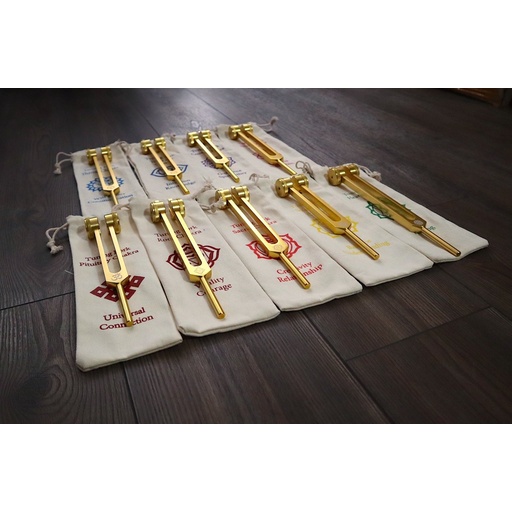
Myriad Melodies' Professionally Tuned .25 9pc Secret Solfeggio Set - Classic 9pc Set - Chakra Printed Engrams, Bio-field,
Myriad Melodies' Secret Solfeggio Weighted 9pc Gold, Silver, and Gray (Limited Edition) Tuning Fork set will make a great addition to your collection of sound instruments. The Solfeggio frequencies refer to the elegant frequencies derived using Pythagorean mathematics and the love frequencies that emanate from the bio-field of people who have fervently chanted and sung the Solfege as praise and as prayer. The mathematically derived frequencies were recently discovered and were aligned with the ancient Solfege seed sounds, becoming a phenomenon of sound healing. The Pythagorean derived frequencies serve to align us with the sacred geometry of sound, helping our Chakras to become in tune with the healing energies that are all around us and accessible through vibration. The human body has seven major regions, each corresponding with a musical note, and so we are a living octave of ascension, a part made in the image of the whole. This octave of sound is represented by the Solfege seed sounds DO, RE, MI, FA, SOL, LA, and TI. Correctly annunciating the seed sounds while singing or chanting stimulates the Chakras and harmonizes us with the order, balance, and beauty of the universe, filling the aura or etheric light of the bio-field with love frequencies. This is the power of the Solfege. The Love Frequencies are qualities like joy, inspiration, compassion, longing for the beloved, hopefulness, and good will. Whatever system of beliefs you have, this is a very healthy energy dynamic that can promote effective communication with you and your client, foster a healthy dialog within yourself, or help you connect with the higher energies as you imagine them to be, such as the angelic realm, the quantum nature of the universe, or the guides of the spirit world. If you believe in the transcendent power of love, those energies can be accessed from any distance and from any time. This is the same philosophy as Reiki and Distance Healing. If you subscribe to this philosophy, it is your natural potential as a living being in the universe, a living octave of ascension, uplifting yourself and others with the message of love. For thousands of years, people have sung and chanted sacred sounds, connecting them with the love frequencies. The love frequencies are all around and within us, as beauty and order, and in our friendships and love relationships. It can also manifest as a connection with the universe or creator, mental insight, healing energy, wisdom for spiritual advancement, and supreme compassion. Demonstration of how to use the tuning forks - https://www.tiktok.com/@cassieinspires/video/6967905948144897285 As a practitioner, you can use the Solfege by chanting the seed sounds or mentally reciting them. While applying the tuning fork to yourself or a client, mentally recite any of the seed sounds. The seed sounds stir the Chakras or wheels into moving together as one to convey vital energy through the body. The hidden frequency SKY 174 Hz in this set is associated with the sacred sound AH. The SKY can be thought of as the breath of life that breathes creation into existence first with the sound AH. Think of something that you love more than anything any in the world, or something that you found to be so beautiful, or a selfless act that moved you to tears, and feel the outpouring of this energy in the Heart Chakra as the sound AHHHH. If you practice tuning into the sound and energy of AH, you can connect with a profoundly loving energy. It instantly relaxes you and changes your vibration, fostering gratitude and acceptance. By asking your client to intone this sound at the same time, you can create a powerful coherent field of creative energy. AH is the feeling of love and it is the breathing into existence of creation. Using this sacred sound in your practice is a way to align yourself with the universe to naturally manifest healing. It is a guiding and protective energy, and through the intelligence and processing power of the Heart Chakra, knows where we are on the path and what steps we need to take. The next frequency is LAND 285 Hz and it is associated with OM, the sound of creation. LAND is the earth, physical creation, and so its energy is very grounding, and like the earth it is the strength and foundation of our energy system. This tuning fork has a beautiful dark, earthy gray color. The Root Chakra, UT 285 HZ, is deeply rooted into this level of reality. We connect with it when we are drawn to be out in nature, to be in harmony with the energy of the earth. Advanced practitioners recite OM for its effectiveness at quieting the mind, relaxing the body, and dissolving the constructs of the mind to experience oneness. OM is associated with many reports of profound healing, awakening, and spiritual development. As with all of the Solfege seed sounds, it is beneficial to both the practitioner and the recipient. Chanting OM as a group can create a powerful resonance, and guided by thought, intention, and visualization, can become healing energy or prayer. The Solfege was associated with many benefits for those who chanted and sung them. Each culture has their own versions of these ancient syllables. For those who practice chanting and singing, to annunciate the seed sound requires correct posture, breath control, and coordinated movement from the entire body. Employing the diaphragm, pulling the shoulders back, and tucking the chin, allows the correct annunciation of the seed sound or musical syllable to be found. The dynamic activity of chanting and singing is one the best examples of sound healing. It creates a movement of vital energy that travels up and down through muscle groups, the nervous system, the organs and cells, and the Chakras associated with the major regions of the body. It is an activity done with love and often as a form of affirmation and prayer. Mantra is a powerful and effective practice that uses breathing and vibration to regulate bodily functions and help to create the conditions for the body and mind to heal. You'll be surprised at how effective a simple breathing practice can be. Repeating out loud or mentally reciting a sound or word generates momentum and energy within that body as Prana or Chi. Inside the space of one breath we can become fully centered for meditation practice, and this can be an effective technique to use for both practitioner and client. Daily practice is key to getting the best results. The original 6 tones and the 3 hidden or secret tones are brought together to form a complete set. The Solfeggio Tones - 6 ORIGINAL TONES: UT 396 Hz RE 417 Hz MI 528 Hz FA 639 Hz SOL 741 Hz LA 852 Hz ADDITIONAL 3 TONES: SKY (AH) 174 Hz LAND (OM) 285 Hz XI 963 Hz Each tuning fork includes its own striker and carry bag. The tuning forks of this set are accurate within .25 - .50% of the tuning fork frequency and are made of heat treated, high quality aluminum alloy that has concentrations of magnesium, giving them added strength and longevity. This type of aluminum is highly valued because of its very light weight and conduciveness for vibration and will ensure that your tuning forks remain accurate for years. Please, reach out to us if you need any help with your sound instruments. Feel free to contact us if you have any questions or concerns and to let us know how we may accommodate your purchase. Thank you so much for all of the reviews with beautiful photos of the items you've purchased! 🤍 If you are interested in helping us test out new products, please mention it in the personalization or instructions field. Please, contact us privately via chat to provide feedback regarding the items from your order. Using essential oils in conjunction with activities like Yoga, Meditation, and Qi Gong, adds to the holistic effect of the activity. Essential oils offer a very simple and safe way to connect with a variety of different plants from all over the world. Our Essential Oils are available for purchase, here - https://myriadmelodies.com/collections/essential-oils Check out our store for other great sound instruments here - https://myriadmelodies.com/collections/all-products Our product photos, descriptions, and promotional language are protected by copyright and monitored by 3rd parties. We provide original product photos and write thoughtful descriptions to showcase the beauty and potential of the products we sell. Our descriptions are based on our practice, experience, inspiration, and hard work. We value you as a customer and appreciate your business. Be cautious of online stores that attempt to clone our listings by copying the titles and descriptions. All of our content is written in the authentic voice of our brand Myriad Melodies. While we stand by the quality, description, and effectiveness of our products, and believe that an optimistic mindset can be very helpful, we do not make any claims about the products we sell. This store's content, including ideas, suggestions, strategies, posts, and other materials, is only intended to provide you with general knowledge. We believe in the effectiveness of vibration and use these products ourselves, but these products are not intended to replace medical advice from a medical professional. Always seek medical advice before the use or replacement with any of these tools. We want you to have a great experience shopping with us! If your item is damaged or defective in any way, contact us within 48hrs of receiving your item and we'll make it right:) Most of our items ship next day and will arrive within two business days but please allow for additional time for processing and delivering to certain locations. We are doing our best to ensure your items arrive as quickly as possible Buyers are responsible for duties and customs fees. All of the items we sell are shipped with insurance! Please note that we cannot take action to help resolve an issue with a damaged or lost shipment without a reference number, case number, or service request number from the shipping provider. If an item arrives damaged or isn't received within about 7-10 days after the estimated delivery timeframe, call the shipping provider right away and document the issue by opening a case or service request and then send us the reference number.
Brand: Myriad Melodies
Category: Arts & Entertainment > Hobbies & Creative Arts > Musical Instruments > Percussion > Hand Percussion > Musical Shakers